Silverton Tramway

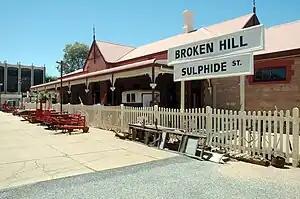
The former Sulphide Street railway station in Broken Hill, now a museum

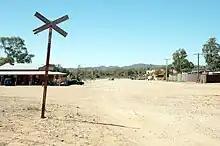
Abandoned level crossing in Silverton

The Silverton Tramway was conceived as a way to transport silver-lead-zinc ore from the newly discovered ore deposits at Silverton, to the smelters at Port Pirie, with the line later extended to Broken Hill with the discovery of that field. The need for a private line was in part due to the New South Wales Government refusing to allow the South Australian Railways to extend its line from Port Pirie across the border. The "Silverton Tramway Act of 1886" was passed by the New South Wales Government, permitting the narrow gauge line to be built by the STC. The Act also permitted the New South Wales Government to buy out the company and assets after 21 years, upon payment of an amount equal to 21 times the average divisible profits over the preceding seven years, and that the company could be obliged to alter the track gauge at any time at its expense. The line was built in twelve months at a cost of £125,000. The contract to build the line was awarded to C&E Millar, who were building the Peterborough to Cockburn line at the same time. The first train reached Broken Hill on 6 September 1887, with the line officially opened on 12 January 1888 by the Duke of Manchester.